British entry into World War I

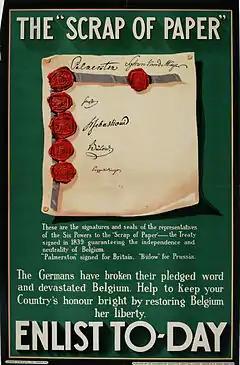
"The Scrap of Paper - Enlist Today", 1914 British propaganda poster emphasizes German contempt for the 1839 treaty (the signature of British Foreign Secretary Lord Palmerston visible at the top), which guaranteed Belgian neutrality, as merely a "scrap of paper" that Germany would ignore.

In one explanation of why Britain went to war with Germany, British historian Paul Kennedy (1980) argued that a critical factor was the British realisation that Germany was rapidly becoming economically more powerful than Britain. It was in essence not a consequence of the disputes over economic trade imperialism, the Baghdad Railway, the confrontations in Eastern Europe, highly-charged political rhetoric, or domestic pressure groups. Germany's reliance time and again on military aggression, while Britain increasingly appealed to moral sensibilities, also played a role, especially in portraying the invasion of neutral Belgium as (in the German view) a necessary military tactic or (in the British view) a profound moral crime. The German invasion of Belgium was not the real cause of war with Britain, because the British decision had already been made as the British were more concerned with the fate of France (pp. 457–62). Kennedy argues that by far the main reason was London's fear that a repeat of the war of 1870, when Prussia and the German states smashed France, would mean that a rapidly industrialising Germany, with a powerful army and navy, would control the English Channel and northwest France. British policy-makers insisted that that would be a catastrophe for British security.